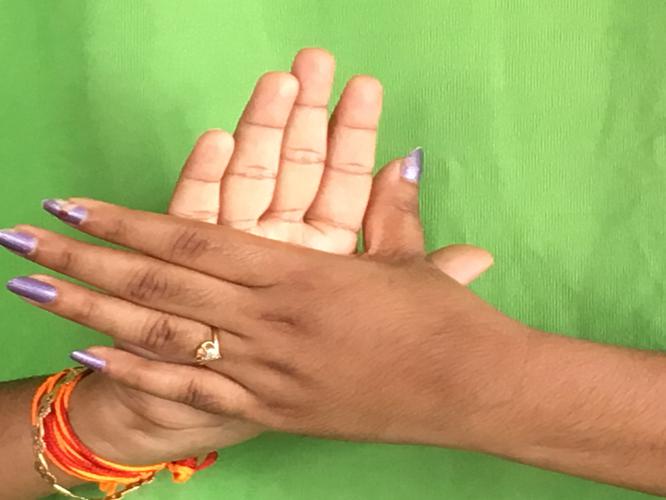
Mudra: Chakra
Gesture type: double_hand